List of municipalities in Prince Edward Island

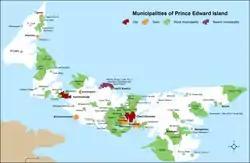
Distribution of Prince Edward Island's 72 municipalities by municipal status type

Prince Edward Island is the least populous province in Canada with 154,331 residents as of the 2021 census and is the smallest in land area at . Prince Edward Island's 63 municipalities cover of the province's land mass and were home to of its population in 2021. These municipalities provide local government services to their residents in the form of fire protection, municipal planning services, and emergency measures planning. The remaining unincorporated areas have no local government.